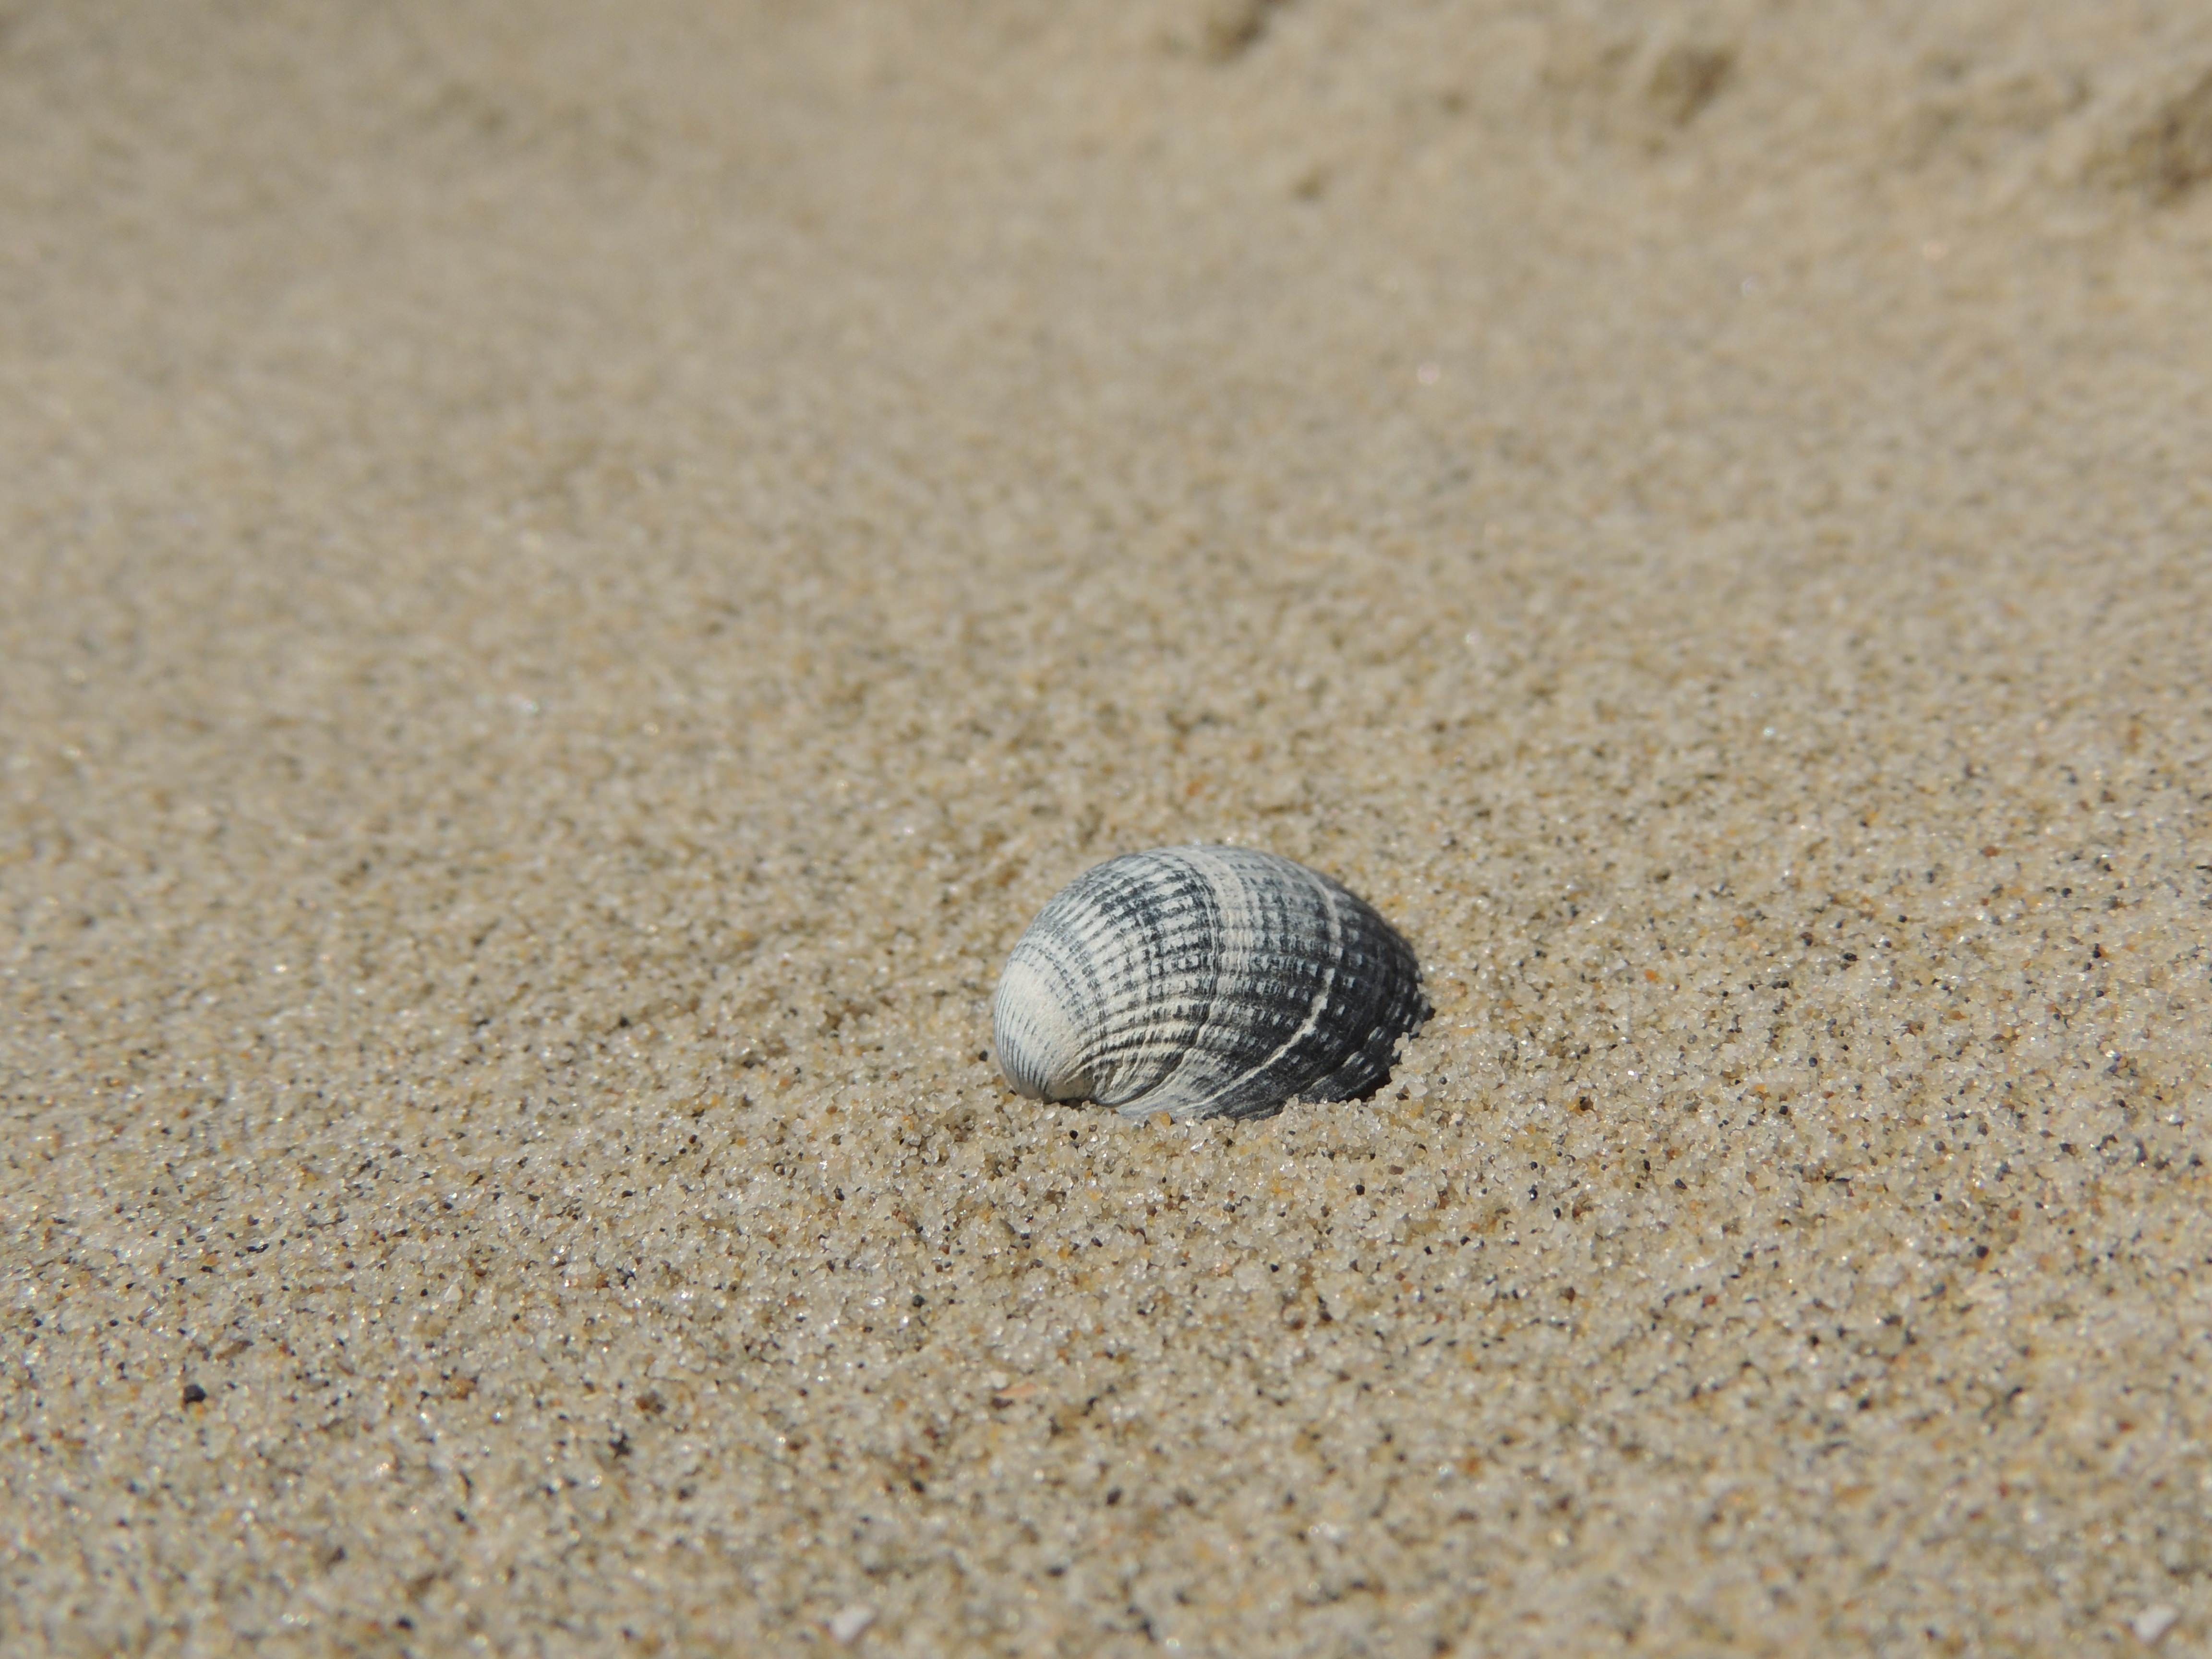
beach, sea, water, nature, sand, summer, material, shell, invertebrate, seashell, close up